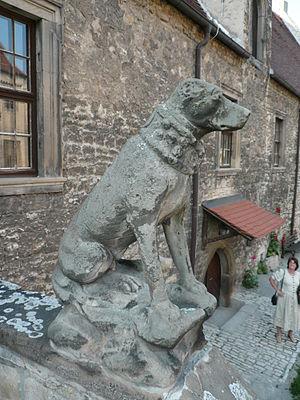
Sculpture un chien de chasse braque de Weimar au château sur la rivière Unstrut Freyburg Neuchâtel, Saxe-Anhalt, Allemagne, 16 Century 51.208544 °, 11.775478 ° de:Schloss Neuenburg (Freyburg) Chevillés sculpture en grès, et les oreilles ne sont plus disponibles
Le château fort de Neuenburg est une forteresse médiévale du Sud de la Saxe-Anhalt, édifiée sur un éperon calcaire dominant la basse vallée de l'Unstrut. C'est un des sites les plus pittoresques de la Straße der Romanik. En contrebas du château fort se trouve le vignoble de Freyburg, à 7 km au nord de Naumburg.
Le braque de Weimar est une race de chien originaire d'Allemagne à la robe gris-argentée originellement développée comme chien d'arrêt. Le nom provient du Duché de Saxe-Weimar où la cour de Charles-Auguste en appréciait les qualités de chasseur. Des croisements avec le braque allemand à poil court, le chien de Saint-Hubert et le pointer ont été réalisés jusqu'à la fin du XIXᵉ siècle.